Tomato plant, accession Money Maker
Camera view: horizontal (90 deg, fisheye); turntable rotation: 60 degrees
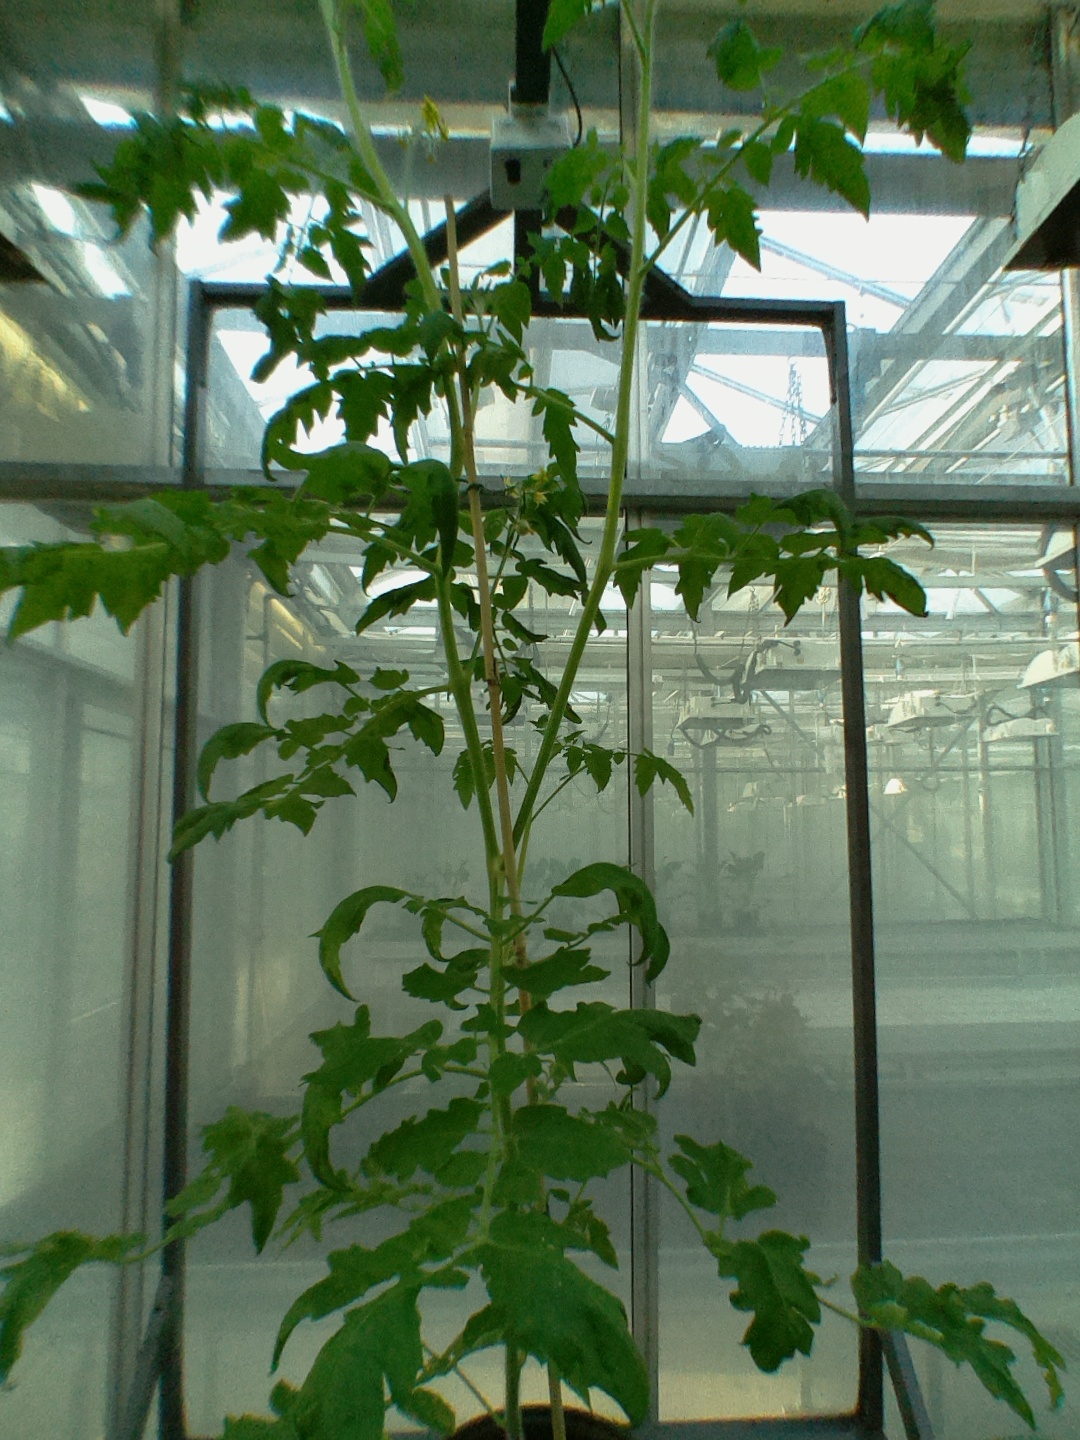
BBCH growth stage 70: Fruits at the main stem or branches visibles